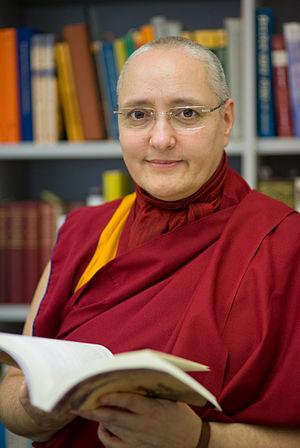
Carola Roloff est une nonne bouddhiste allemande. Son nom monastique est Bhiksuni Jampa Tsedroen. Professeur, traductrice, auteur et oratrice en activité, elle joue un rôle important dans la campagne pour l'égalité des droits des nonnes bouddhistes.